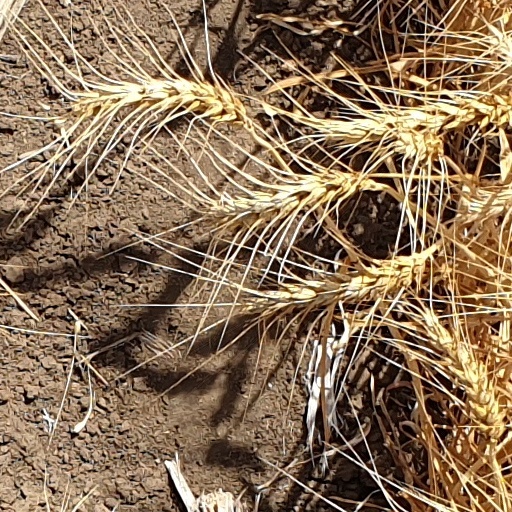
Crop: wheat